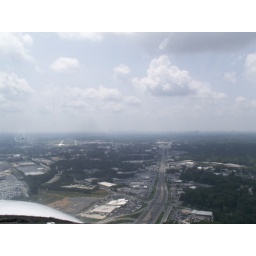
clouds over the highway